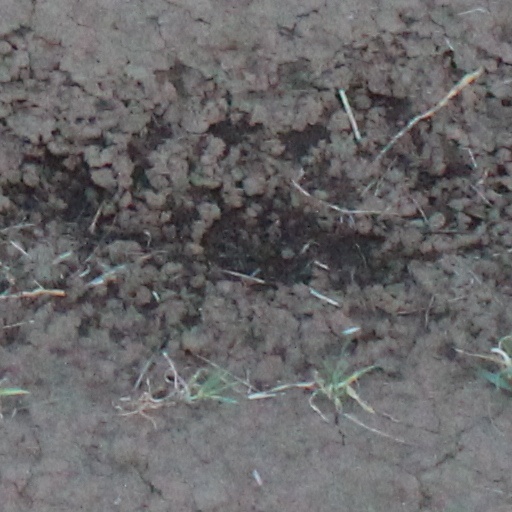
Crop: wheat